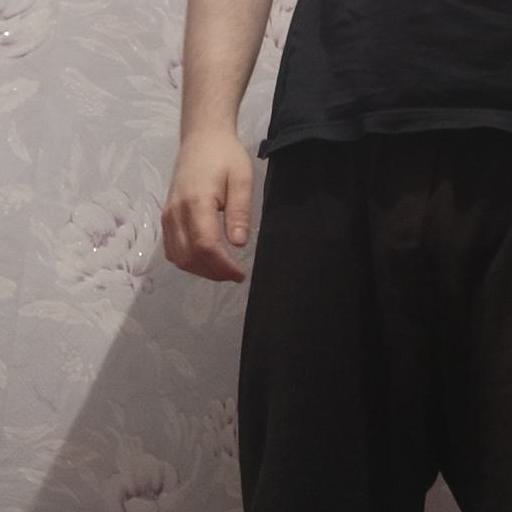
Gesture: no_gesture